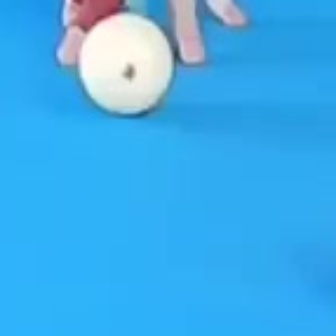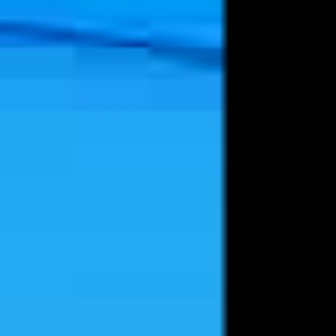
  Please identify the target specified by the bounding box [71,9,174,112] in the first image and locate it in the second image. Return the coordinates in [x_min,y_min,x_max,y_max] format.
Answer: [59,123,199,261]